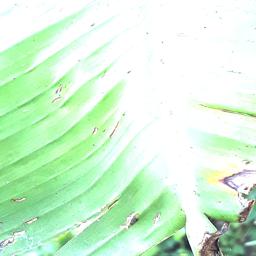
Label: POTASSIUM DEFICIENCY